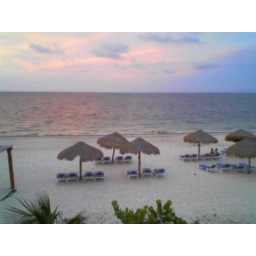
The view of the beach from our hotel balcony on our honeymoon in Cancun.